Botond Baráth

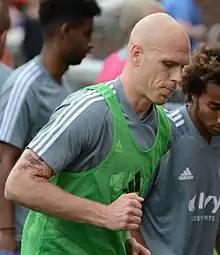
Baráth with Sporting Kansas City in 2019

Botond Baráth (born 21 April 1992) is a Hungarian football player who plays for Vasas as a defender.